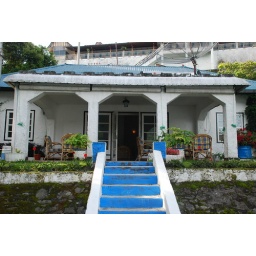
This is the guest house right by the lake where we stayed